Royal Rumble (2005)

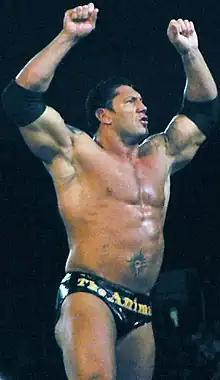
Batista eliminated John Cena to win the 2005 Royal Rumble match

The main feud heading into the Royal Rumble on the Raw brand was between Triple H and Randy Orton over the World Heavyweight Championship. Their feud started on the August 16 episode of "Raw", when Orton was kicked out of Evolution by Triple H. At Unforgiven, Triple H defeated Orton to win the World Heavyweight Championship after interference from Evolution members Batista and Ric Flair. At Survivor Series, Team Orton (Orton, Chris Benoit, Chris Jericho, and Maven) defeated Team Triple H (Triple H, Edge, Batista, and Snitsky) in a traditional Survivor Series elimination match to earn control of "Raw" after Orton last eliminated Triple H. At New Year's Revolution, Triple H won an Elimination Chamber match to win the vacant World Heavyweight Championship by last eliminating Orton after interference from Batista and Flair. On the January 10 episode of "Raw", Orton defeated Batista to become the number one contender for the title at the Royal Rumble. On the January 17 episode of "Raw", after a verbal confrontation between the two in the arena, Triple H ambushed Orton backstage. They fought until Orton tried to use a steel chair, and Triple H fled. On the January 24 episode of "Raw", Orton defeated Flair, despite interference from Triple H.